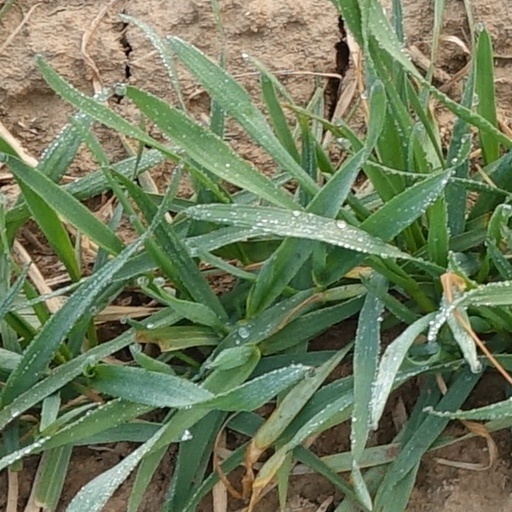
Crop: wheat